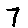
Label: 7